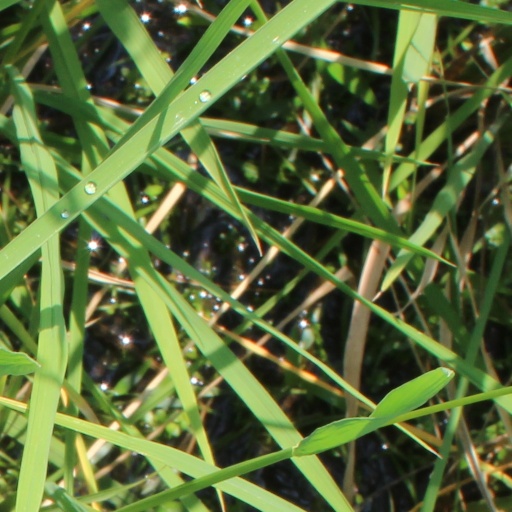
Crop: rice